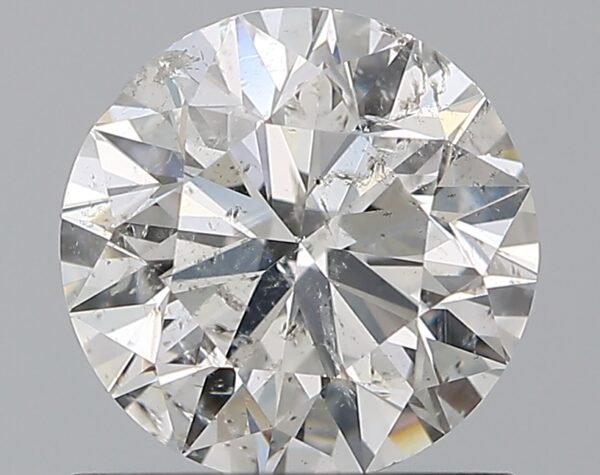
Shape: round
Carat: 1
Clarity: SI2
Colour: F
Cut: EX
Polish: EX
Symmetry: EX
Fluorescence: N
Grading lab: IGI
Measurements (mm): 6.33 x 6.29 x 3.99